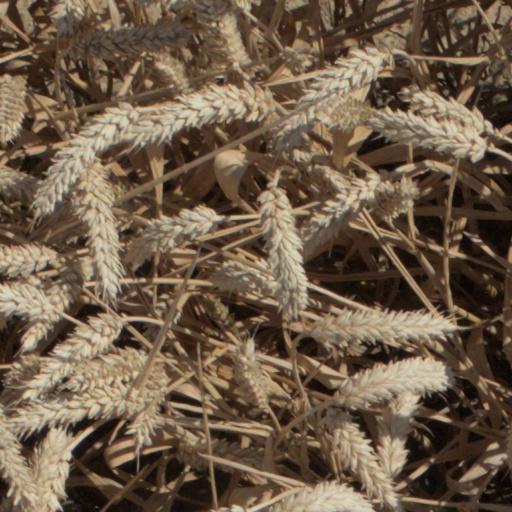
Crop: wheat